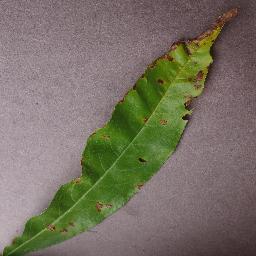
Label: Peach___Bacterial_spot